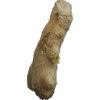
Label: ginger